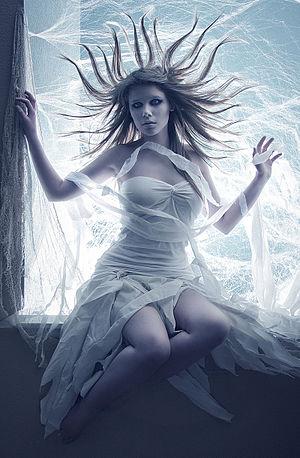
Une banshee, banshie ou bean sí est une créature féminine surnaturelle de la mythologie celtique irlandaise, considérée comme une magicienne ou une messagère de l'Autre monde. Elle est comparable à d'autres créatures mythologiques d'Europe.